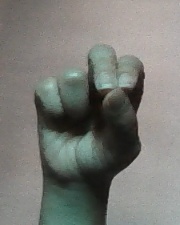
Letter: gaaf